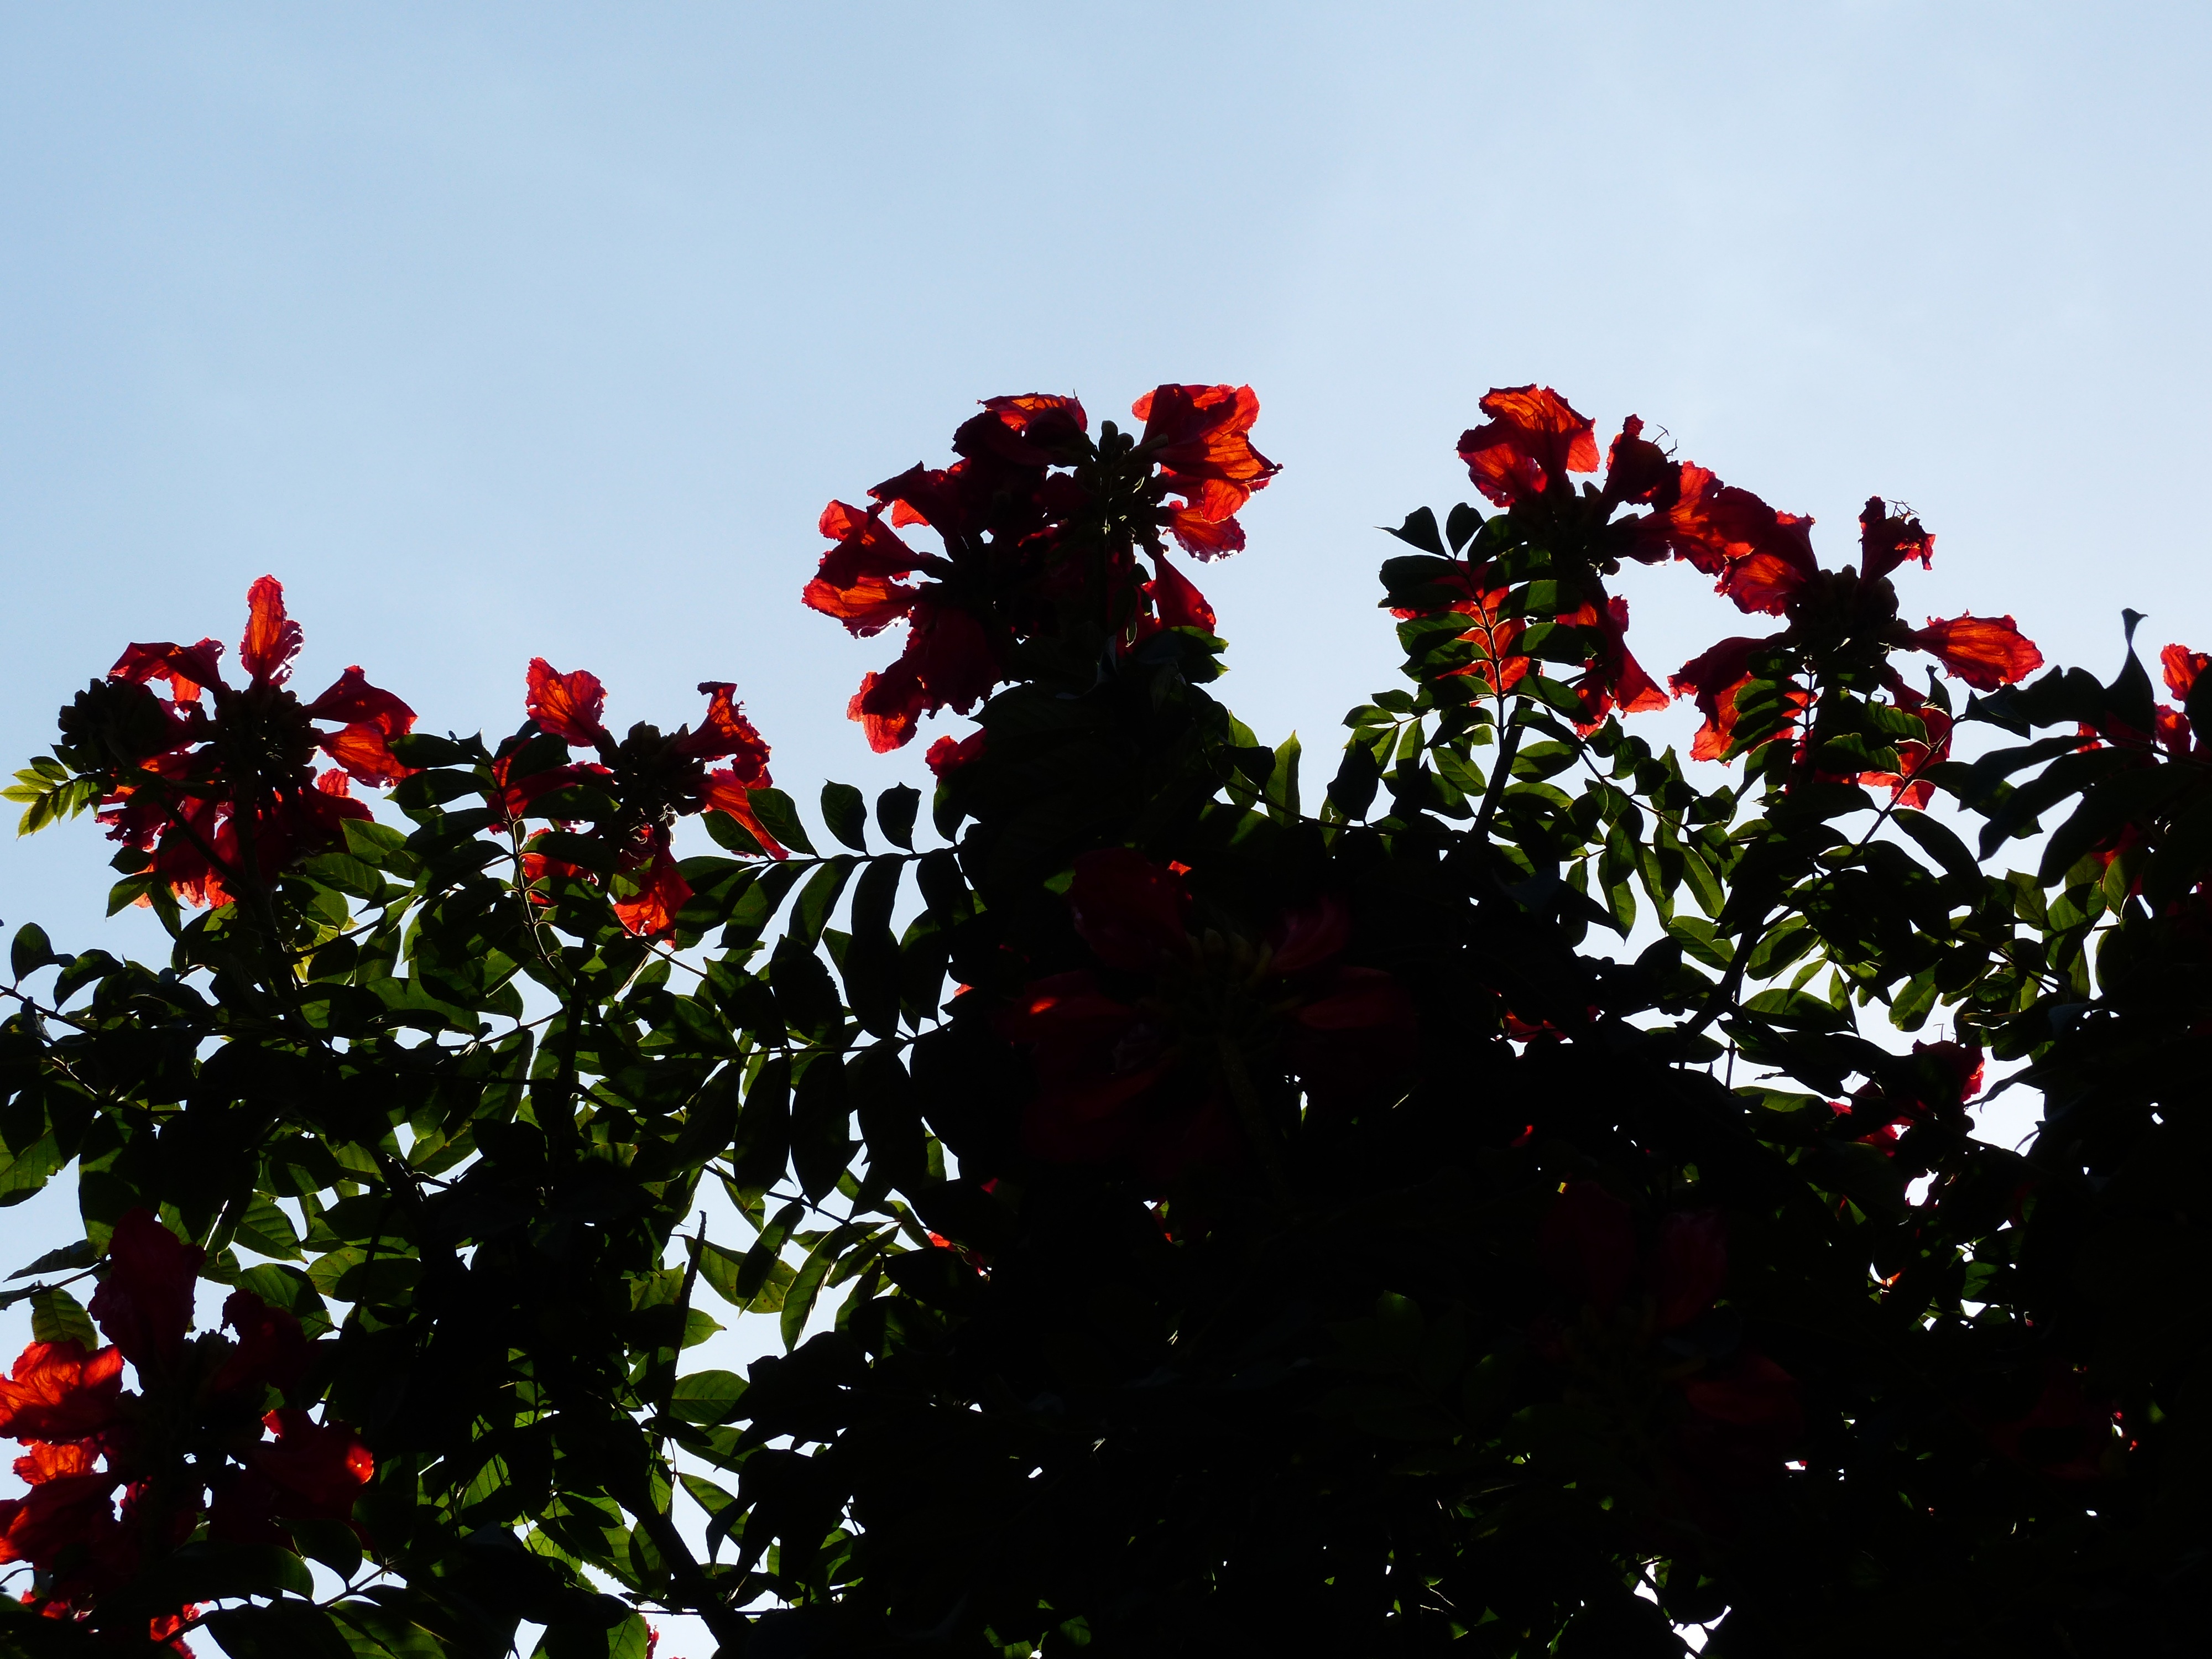
nature, blossom, plant, leaf, flower, petal, red, flora, flowers, shrub, bright, sepals, flowering plant, bignoniaceae plants, bignoniaceae, spathodea campanulata, on the vine, tulip tree, land plant, african tulpenbaum